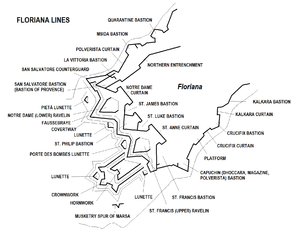
Les lignes de Floriana sont un ensemble de lignes de fortifications à Il-Furjana à Malte. Elles entourent les fortifications de La Valette et forment les défenses extérieures de la capitale maltaise.